Owase Station

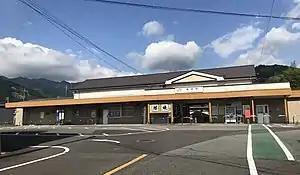
Owase Station

is a passenger railway station in located in the city of Owase, Mie Prefecture, Japan, operated by Central Japan Railway Company (JR Tōkai).